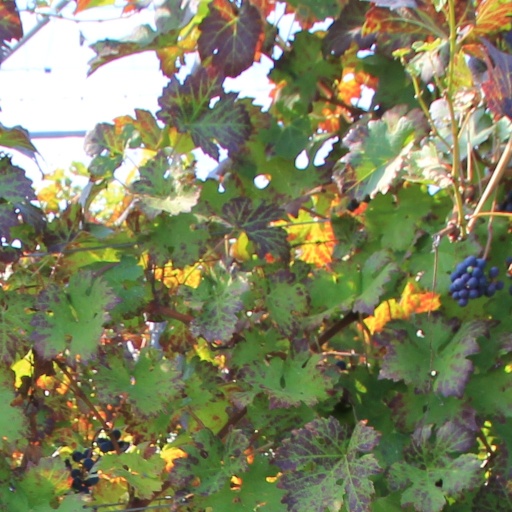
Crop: grape